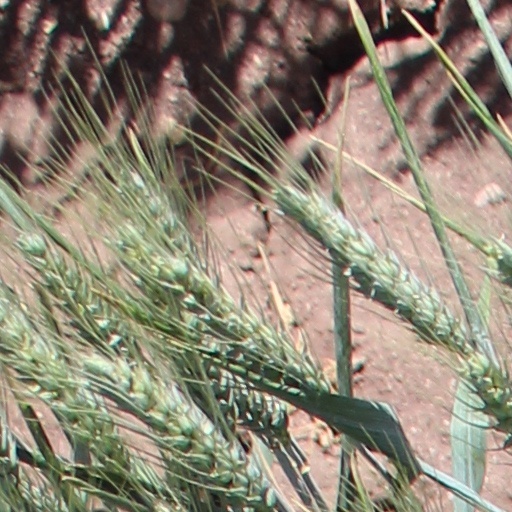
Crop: wheat